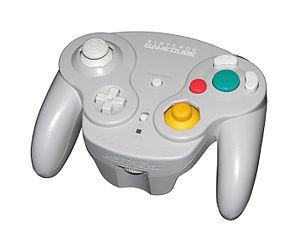
La Nintendo GameCube est une console de jeux vidéo de salon du fabricant japonais Nintendo, sortie en 2001, développée en association avec IBM, NEC et ATI. Elle fut en concurrence avec la PlayStation 2 de Sony, la Xbox de Microsoft et la Dreamcast de Sega, qui forment ensemble la sixième génération de consoles de jeux vidéo.